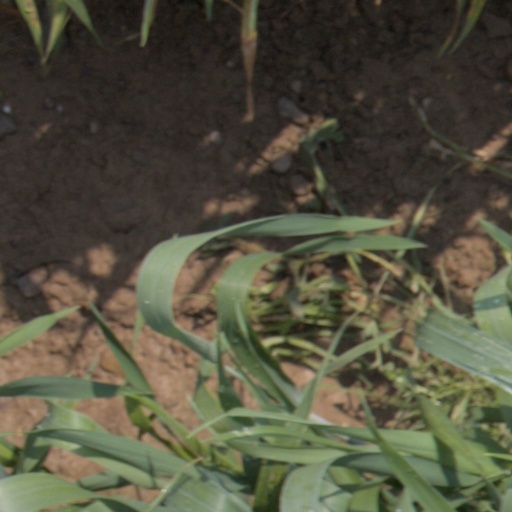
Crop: wheat